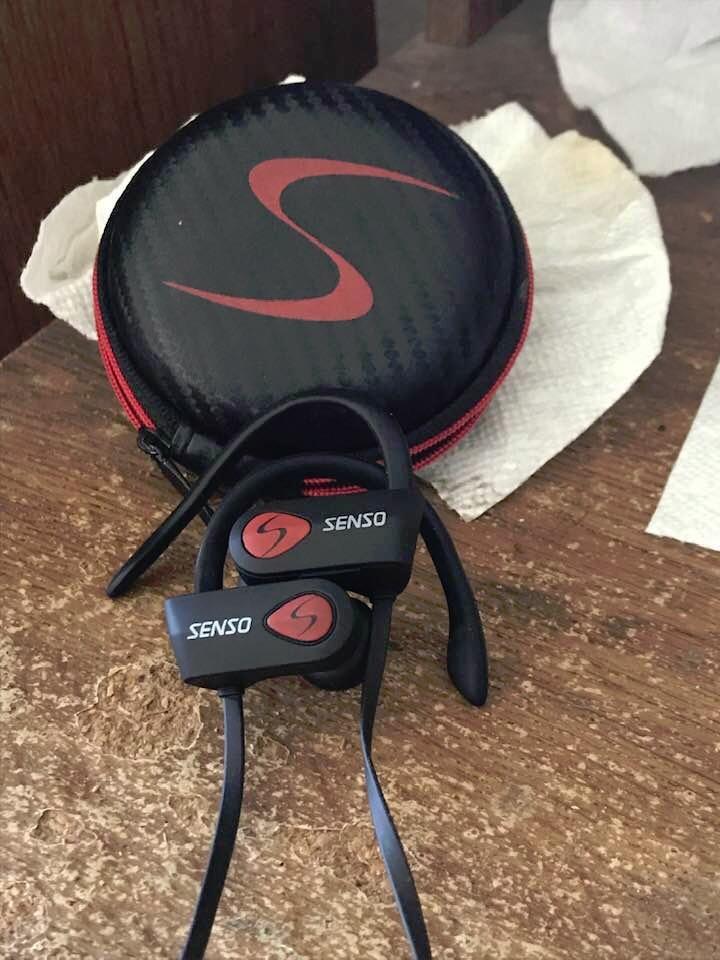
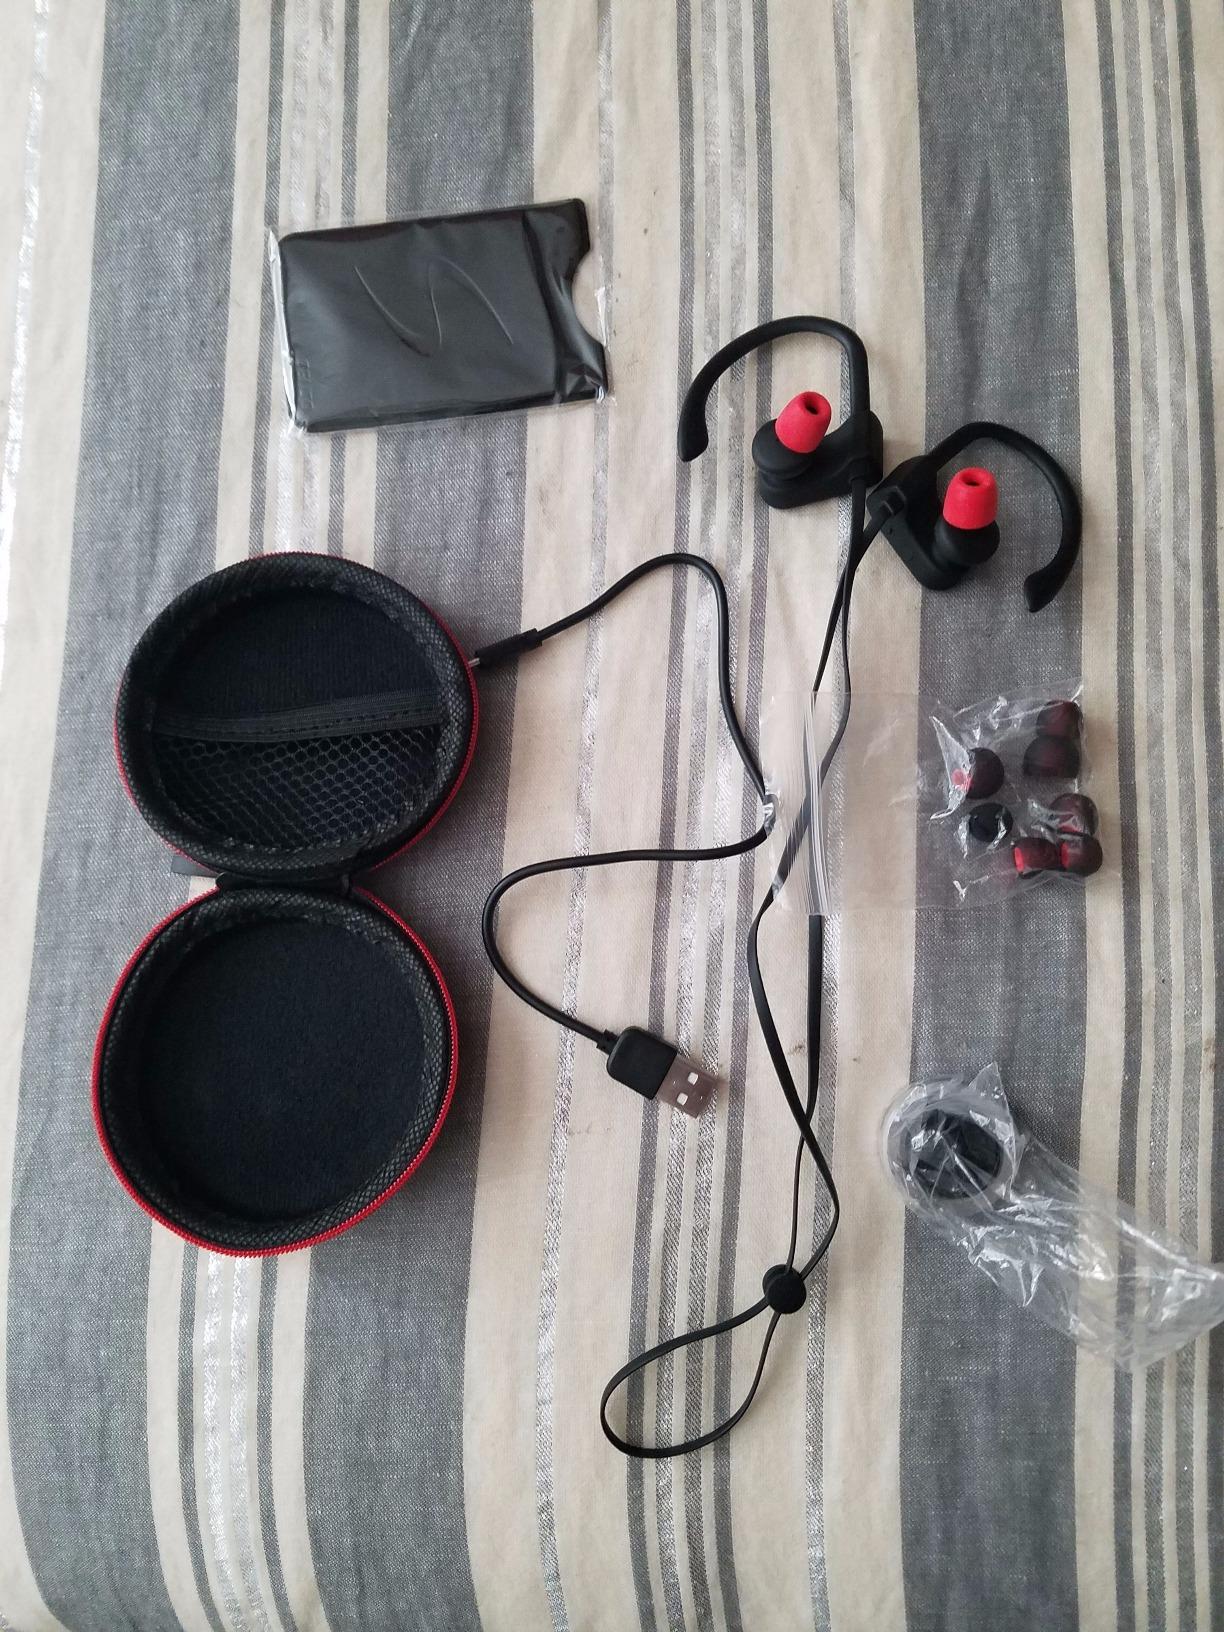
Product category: earbuds
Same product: yes